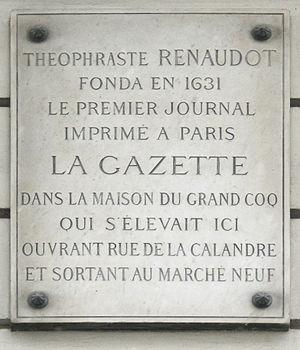
Plaque apposée au n° 8 du quai du Marché-Neuf, Paris 1er.«
Théophraste Renaudot, né en 1586 à Loudun et mort le 25 octobre 1653 à Paris, est un journaliste, médecin et philanthrope français.
La rue de la Calandre est une ancienne rue de Paris, aujourd'hui disparue. Elle était située quartier de la Cité sur l'île de la Cité et a disparu lors de la reconstruction du bâtiment de la préfecture de police de Paris.
Le quai du Marché-Neuf-Maurice-Grimaud est une voie du 4e arrondissement de Paris.